Certificate of origin

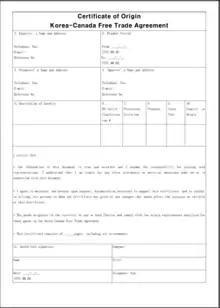
Certificate of Origin in the Korea-Canada Free Trade Agreement

With the proliferation of trade agreements, a variety of forms of certificates of origin have been used in international trade. While each country often in principle provides only one form of non-preferential certificate of origin (or even no form at all), the form of preferential certificate of origin differs from one trade agreement to another. It means that the more trade agreements a country participates in, the more forms of preferential certificate of origin its traders may need to be familiar with.